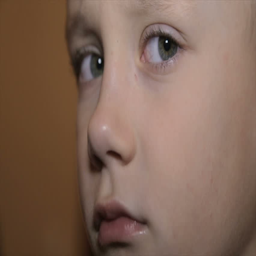
face of the child close up